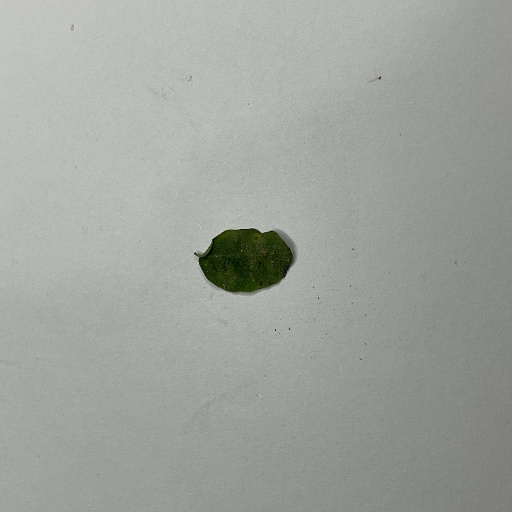
Species: Sojina
Leaf condition: Bacterial Spot